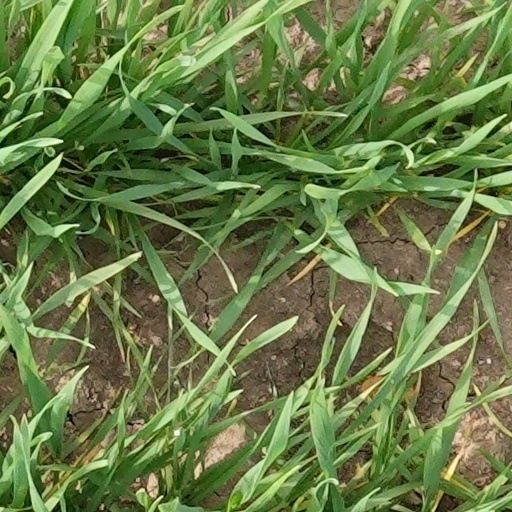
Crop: wheat